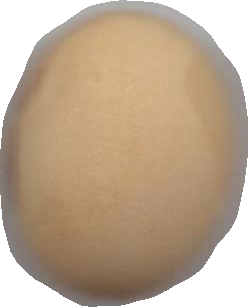
Variety: Dega